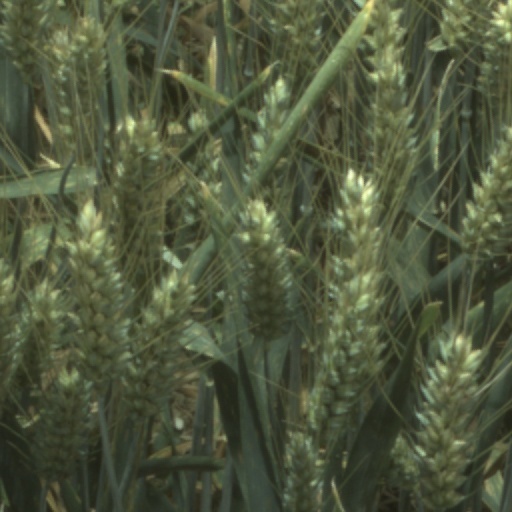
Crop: wheat